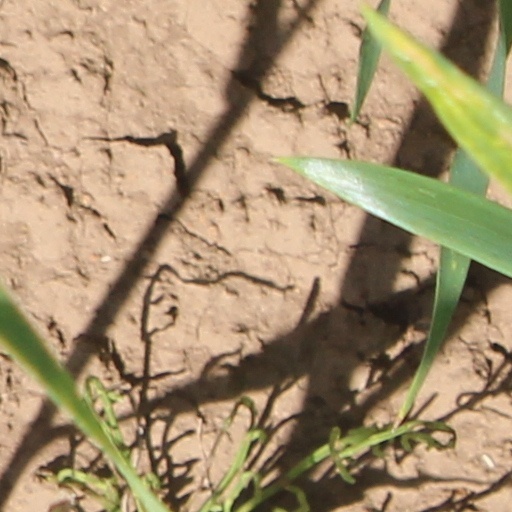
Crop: wheat